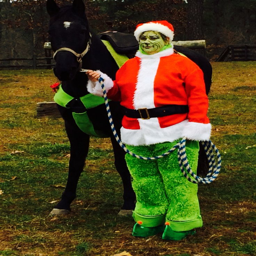
here we are ready to ride .